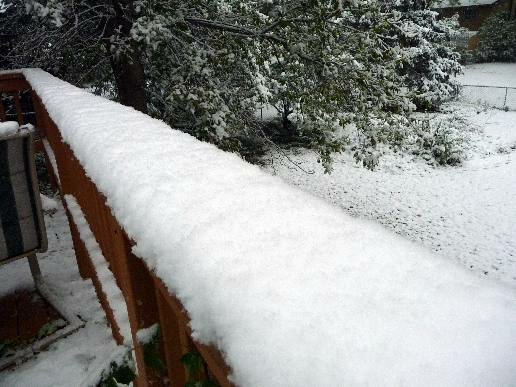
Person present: No